Nozo × Kimi

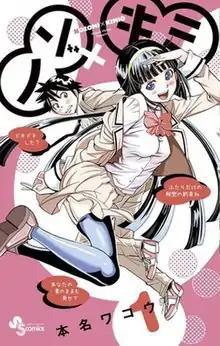
First volume cover, featuring Kimio Suga (left) and Nozomi Komine (right)

is a Japanese manga series written and illustrated by . It is a spin-off of Honna's other manga series "Nozoki Ana". It was serialized in Shogakukan's "Shōnen Sunday S" from March 2012 to February 2014, followed by a second part, serialized in "Weekly Shōnen Sunday" from May 2014 to April 2015. Its chapters were collected in eight volumes. A three-episode original video animation produced by Zexcs was launched from August 2014 to February 2015.